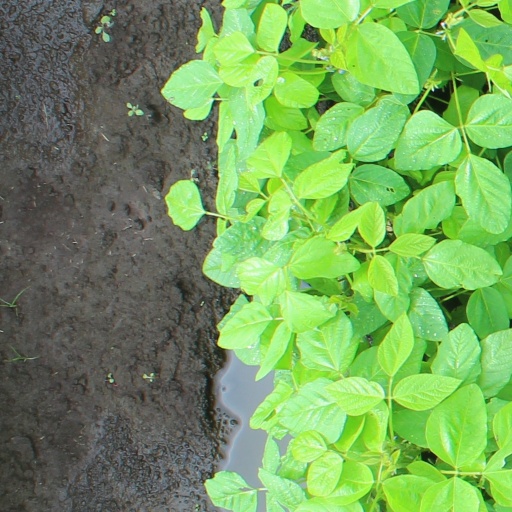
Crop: soybean